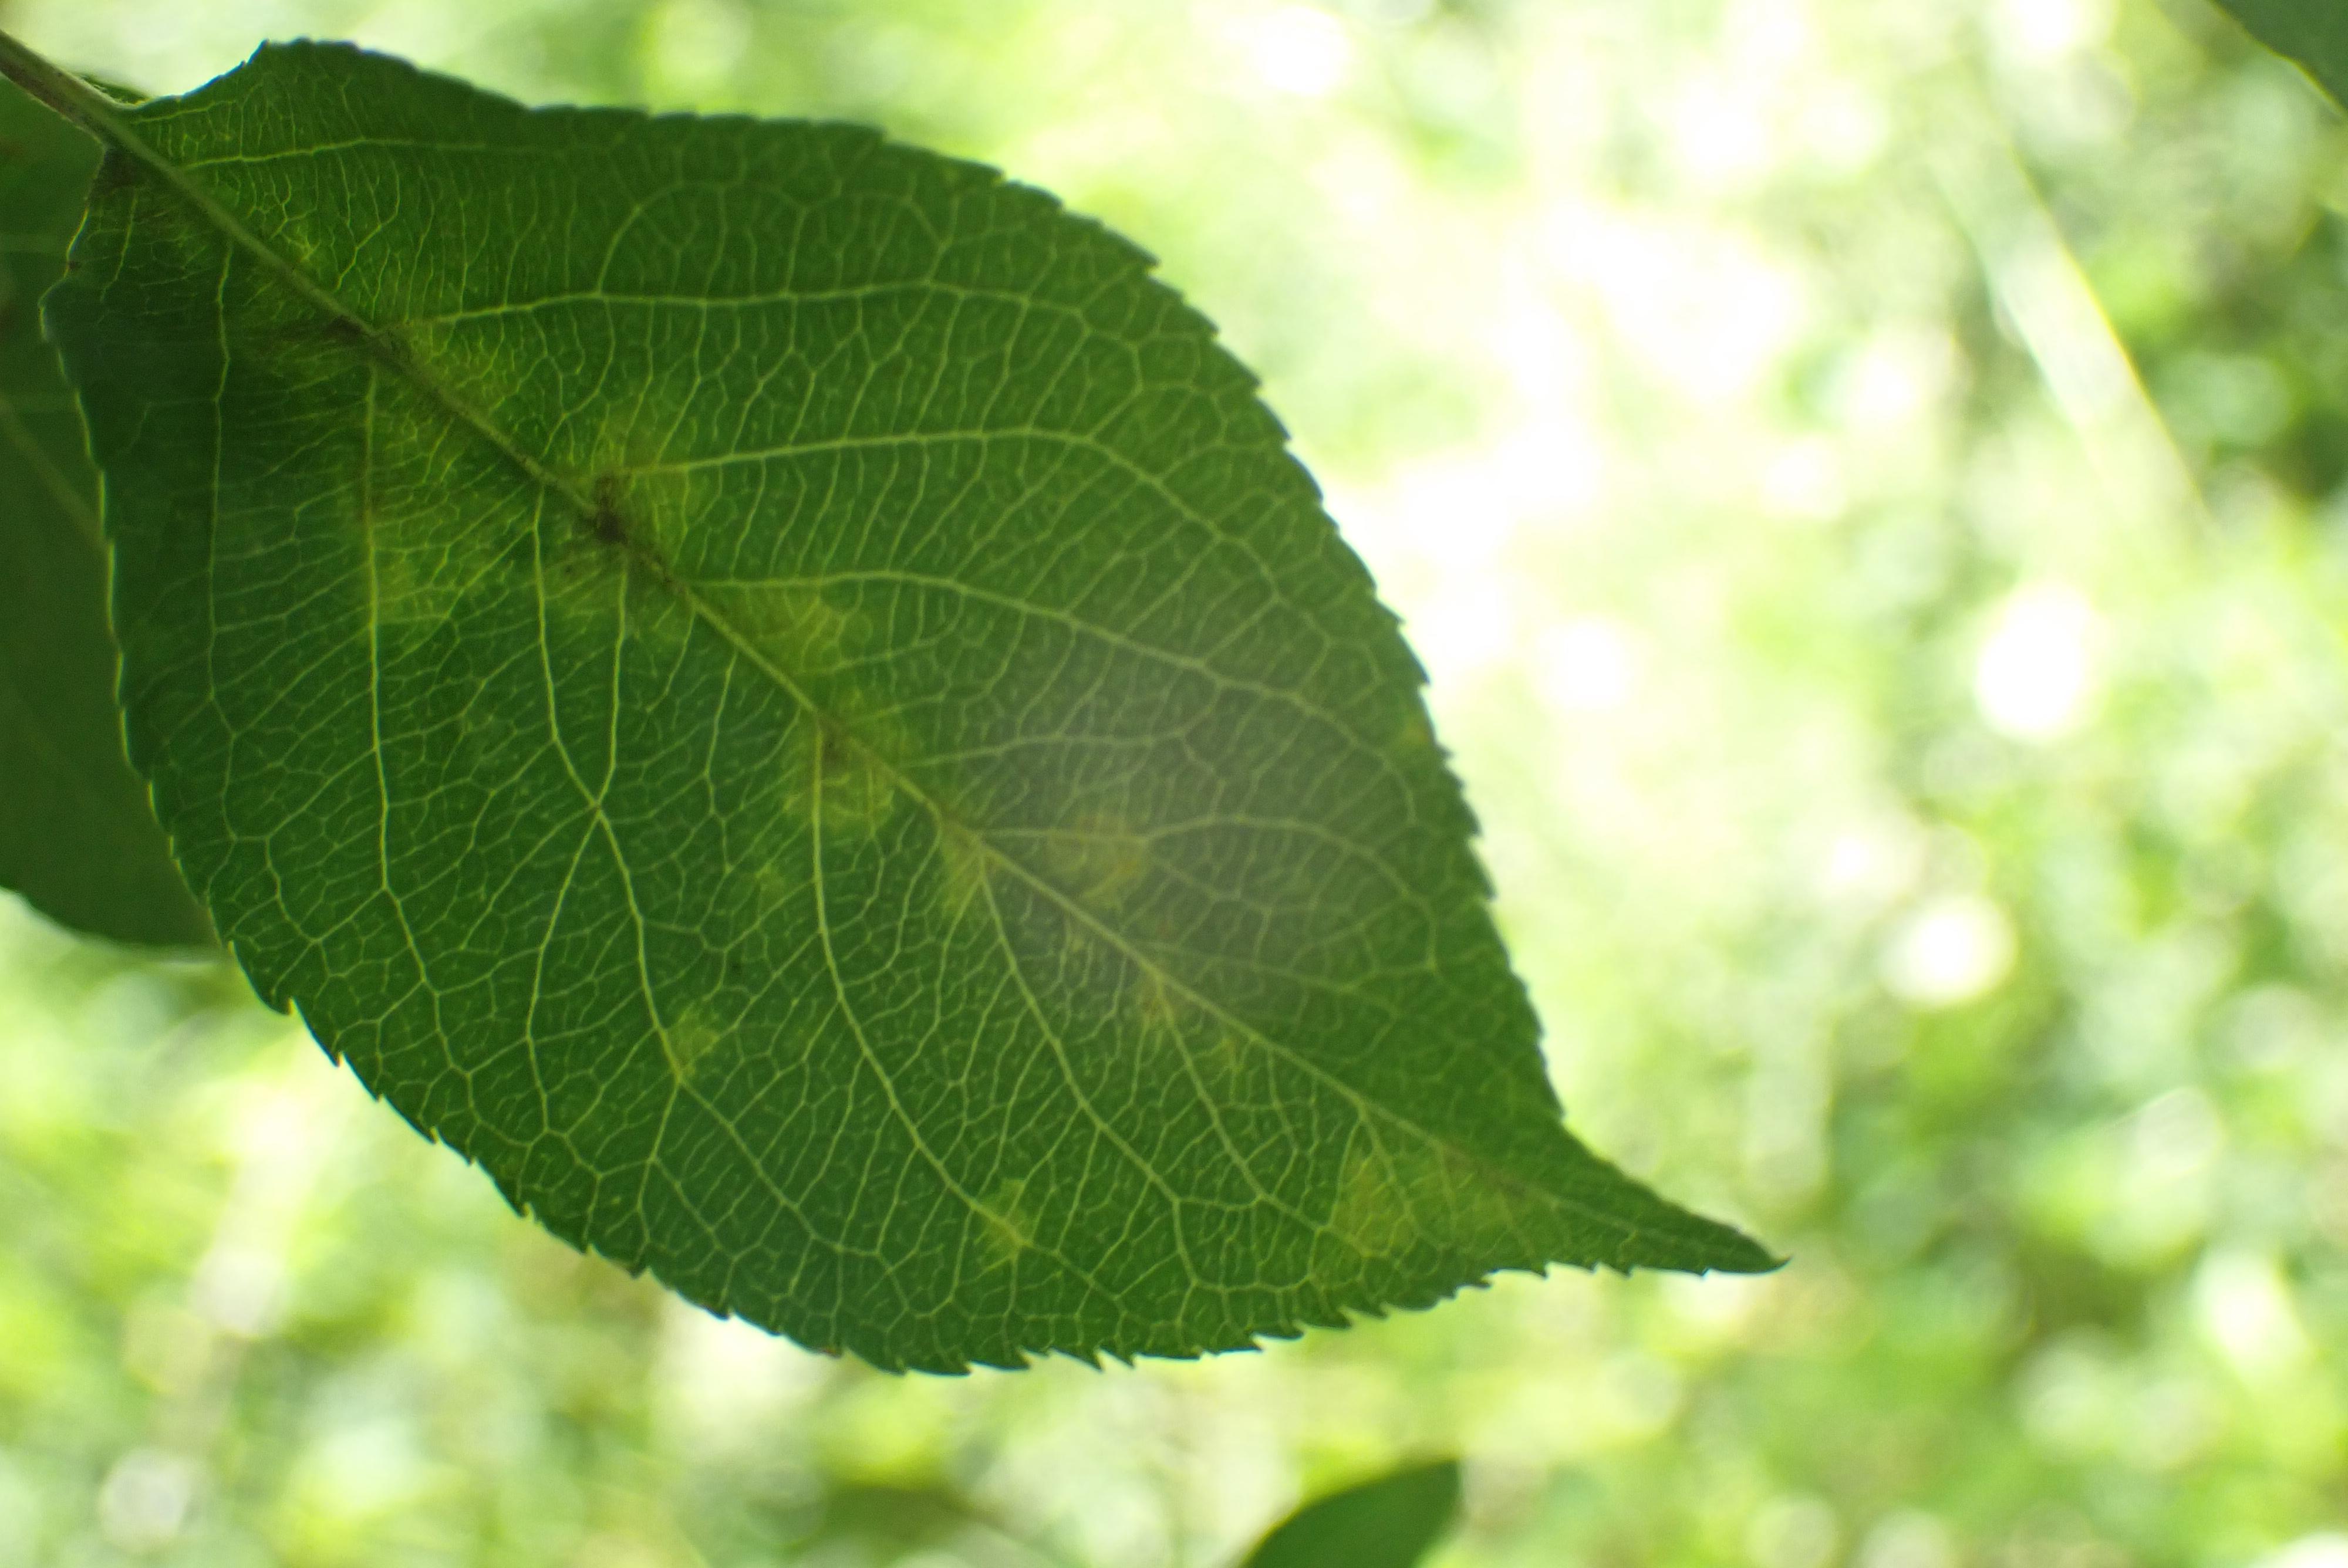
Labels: scab